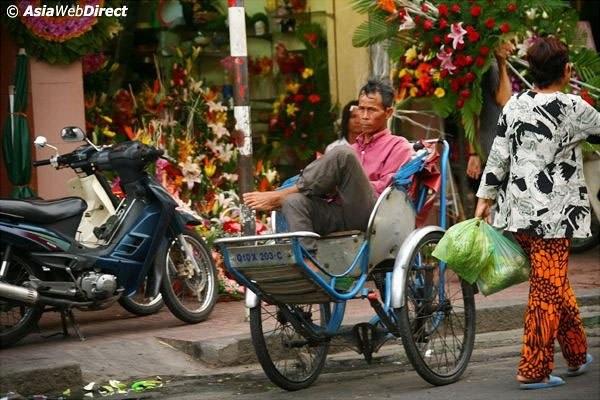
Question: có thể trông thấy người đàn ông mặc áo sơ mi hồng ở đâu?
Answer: ông ấy nằm trên xe xích lô